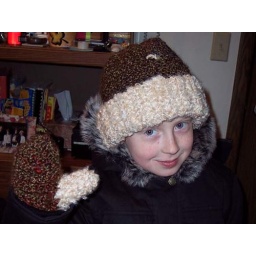
I made this hat and these mittens in the van on the way up to Wisconsin.